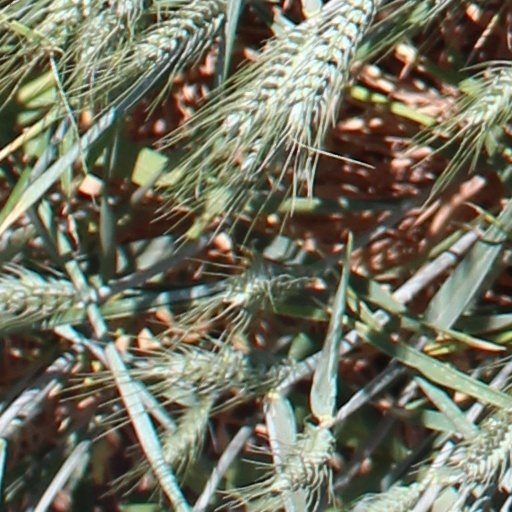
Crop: wheat